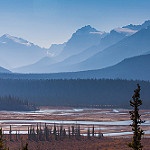
Label: mountain